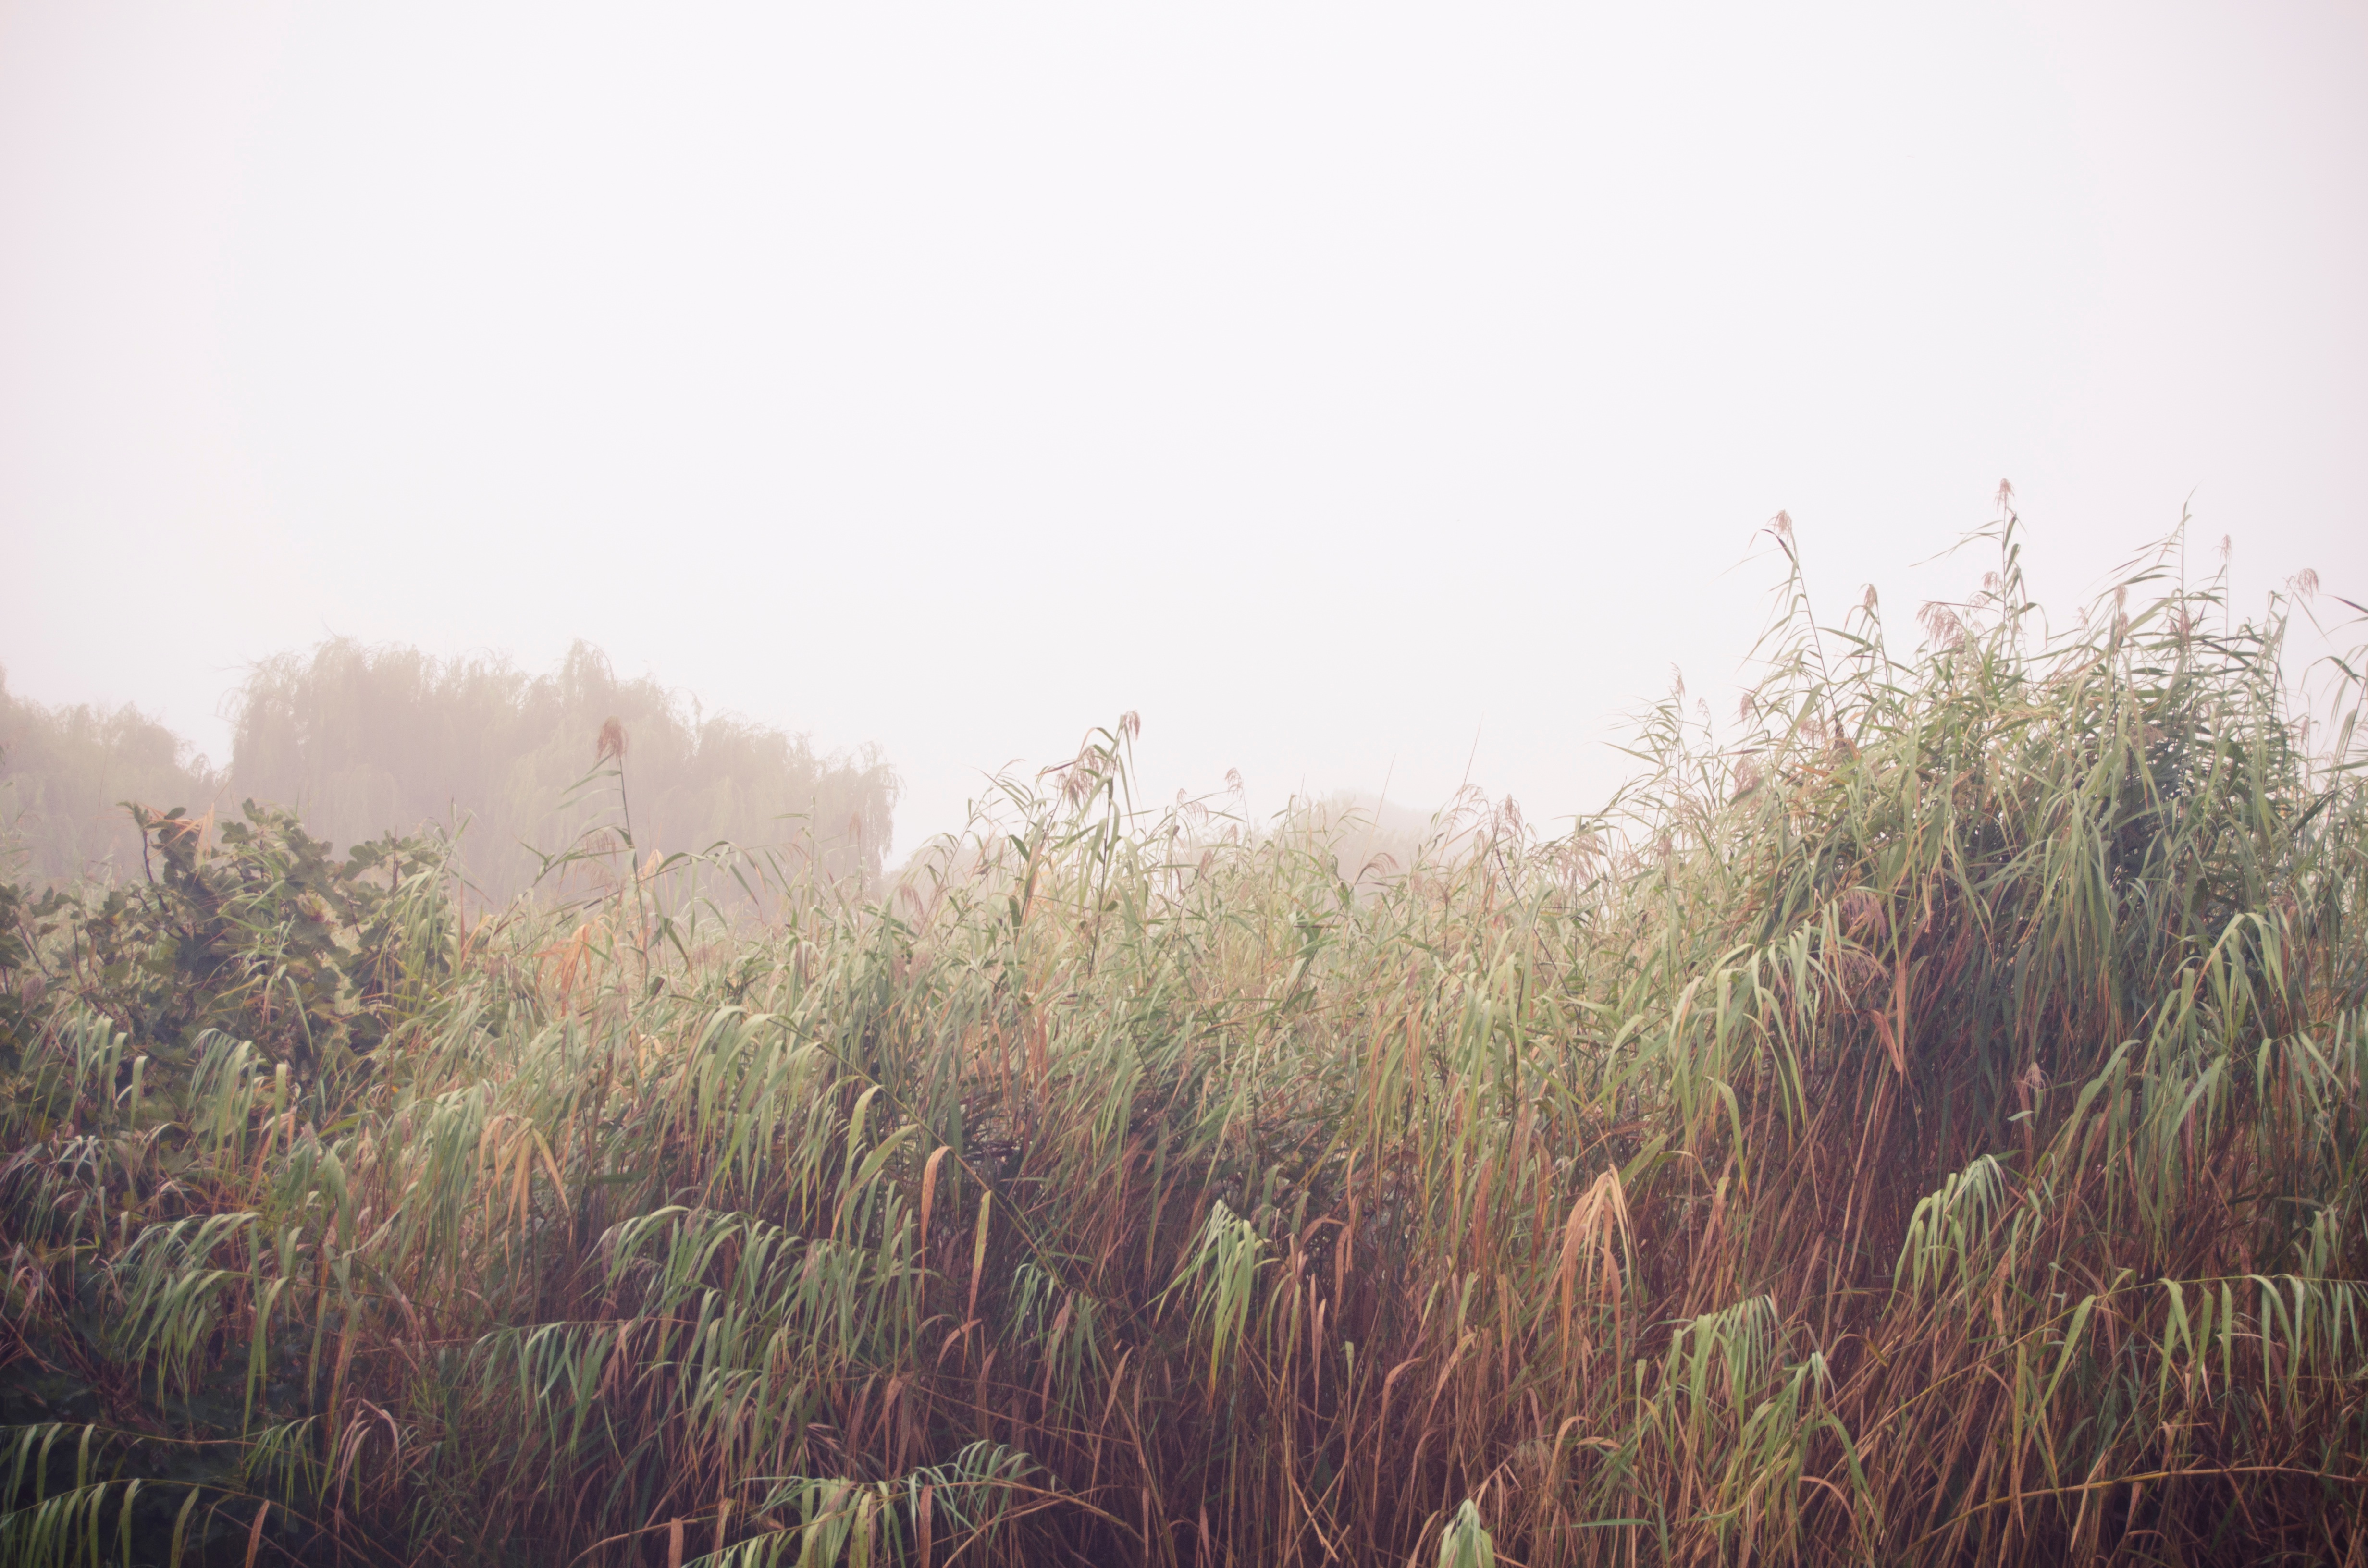
tree, nature, grass, plant, mist, field, prairie, sunlight, morning, leaf, flower, wind, crop, agriculture, habitat, rural area, atmospheric phenomenon, grass family, woody plant, phragmites